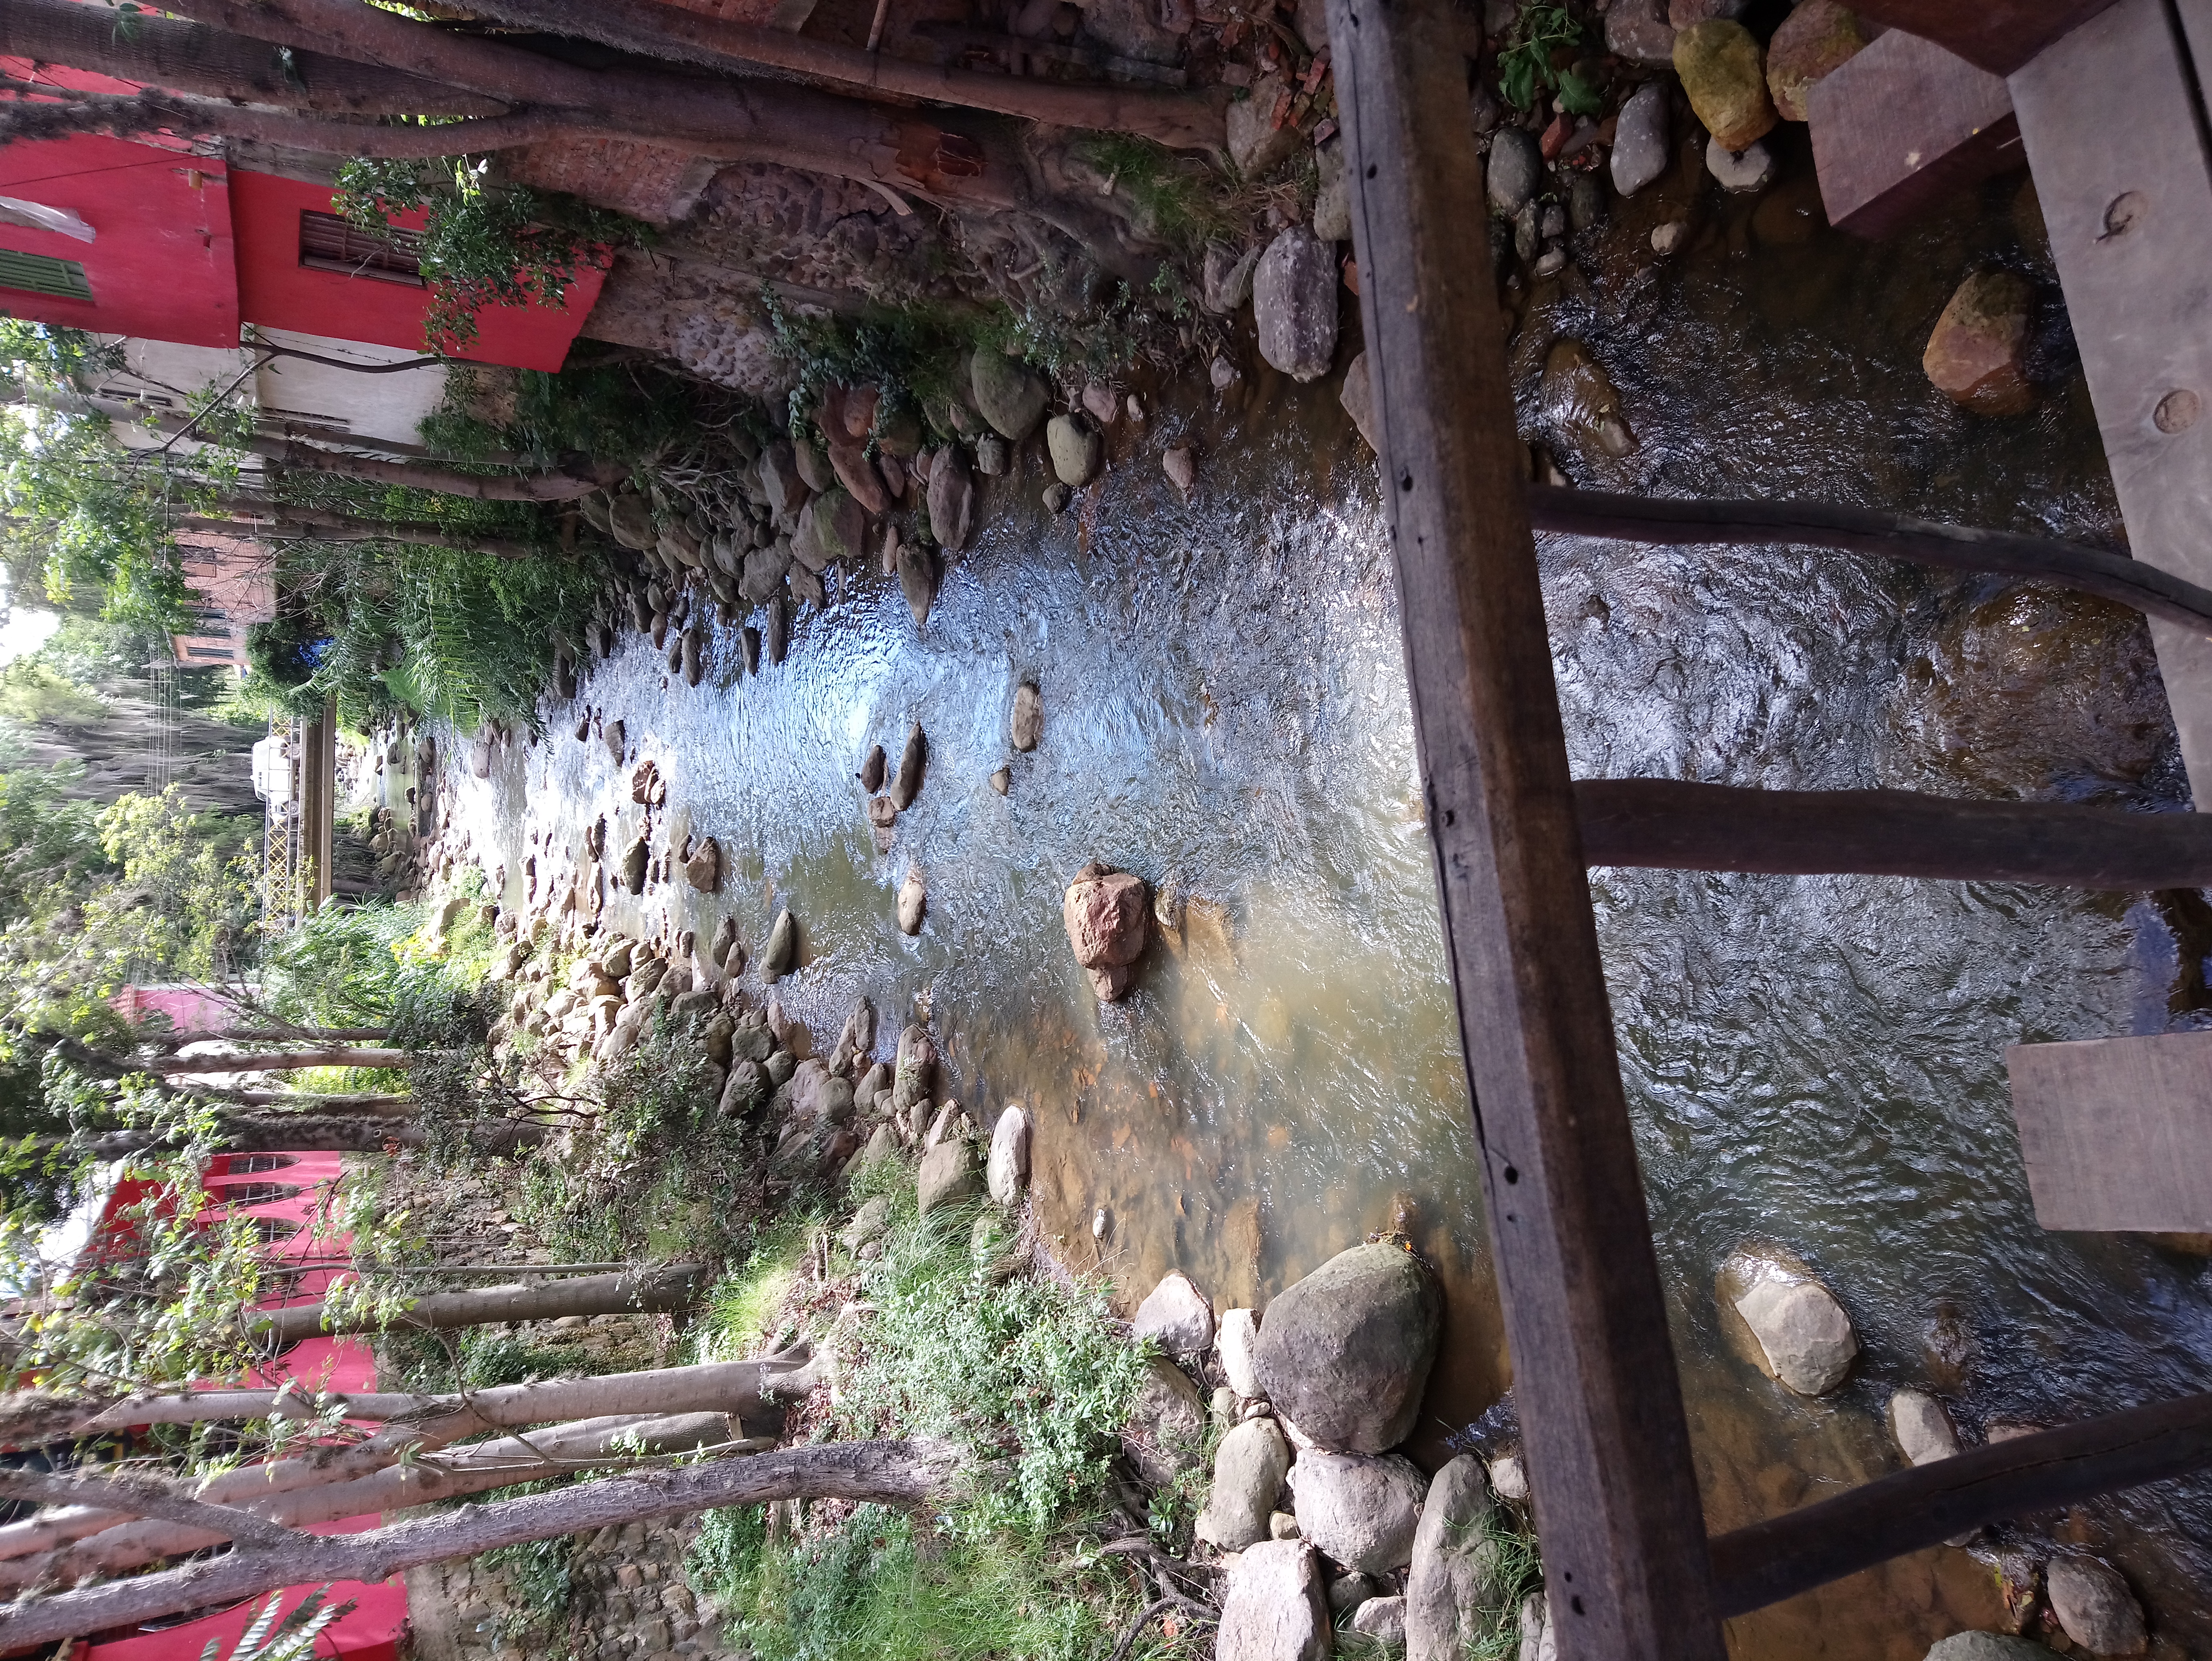
river, bridge, antique, colombia, plant